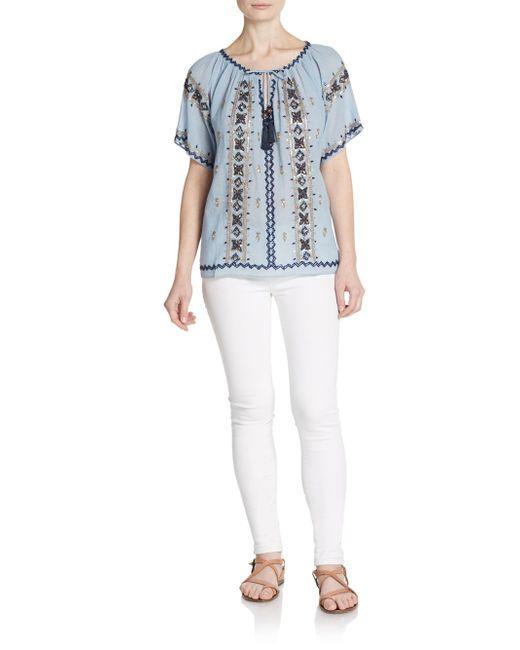
blaue Damenbluse aus Naturstoff mit Stickerei